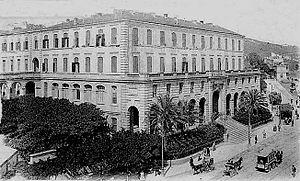
Le grand lycée d'Alger (lycée Bugeaud) vers 1900, donnant sur la place Bab el-Oued, nommée plus tard place Jean Mermoz. Il a été construit entre 1862 et 1868.
Les établissements d'enseignement français à l'étranger sont des établissements scolaires implantés hors du territoire français homologués par le ministère français chargé de l'Éducation nationale et animés par l'Agence pour l'enseignement français à l'étranger. Les cours sont donnés essentiellement en français et les programmes scolaires sont ceux suivis en France ; ils préparent, lorsqu'ils couvrent l'ensemble de la scolarité primaire et secondaire, au baccalauréat.
Le Lycée Émir Abdelkader est le plus ancien lycée d'Alger en Algérie, anciennement Grand Lycée d'Alger puis lycée Bugeaud pendant la colonisation française. C'était un lycée de garçons. Après l'indépendance de l'Algérie en 1962.